Rumson, New Jersey

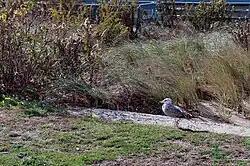
Wildlife on the Rumson shore

The Rumson School District serves public school students in pre-kindergarten through eighth grade. As of the 2022–23 school year, the district, comprised of two schools, had an enrollment of 911 students and 96.6 classroom teachers (on an FTE basis), for a student–teacher ratio of 9.4:1. Schools in the district (with 2022–23 enrollment data from the National Center for Education Statistics) are